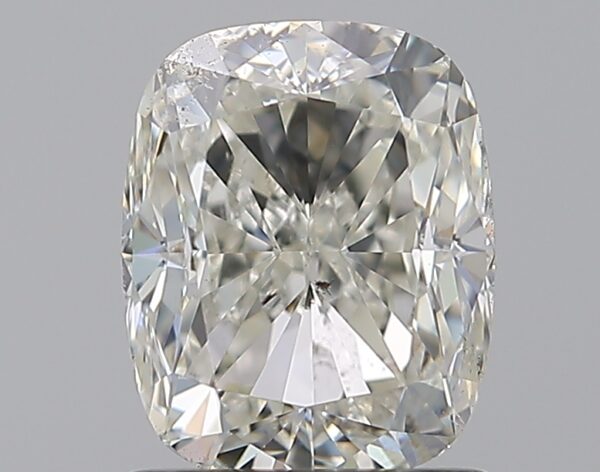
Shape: cushion
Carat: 1.51
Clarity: SI1
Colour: J
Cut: GD
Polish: EX
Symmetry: EX
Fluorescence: M
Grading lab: GIA
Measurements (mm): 7.11 x 5.76 x 4.24